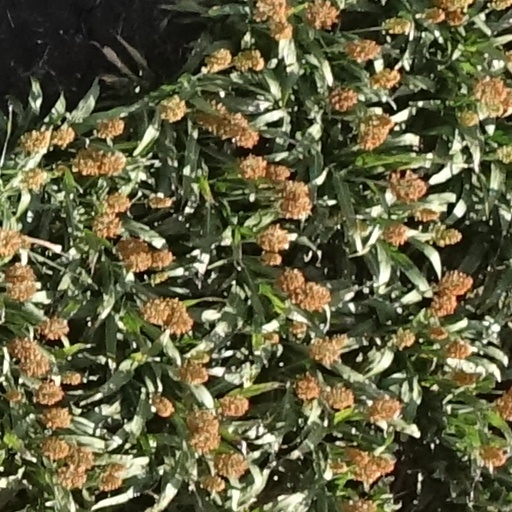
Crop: sorghum